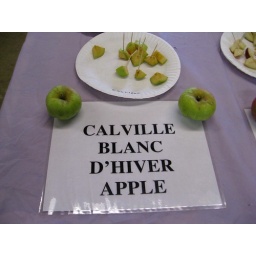
I planted this apple in Santa Rosa and I want to plant one here. Very good quality fruit.